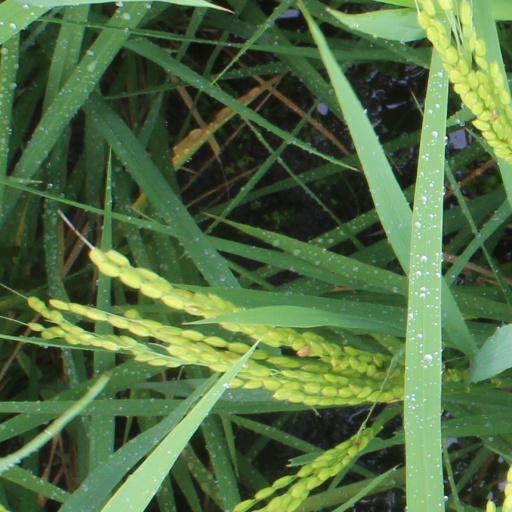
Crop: rice